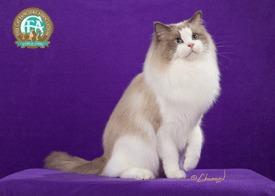
Breed: Ragdoll